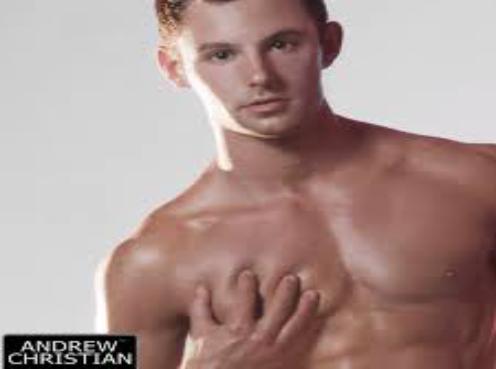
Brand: Andrew Christian
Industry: Clothes